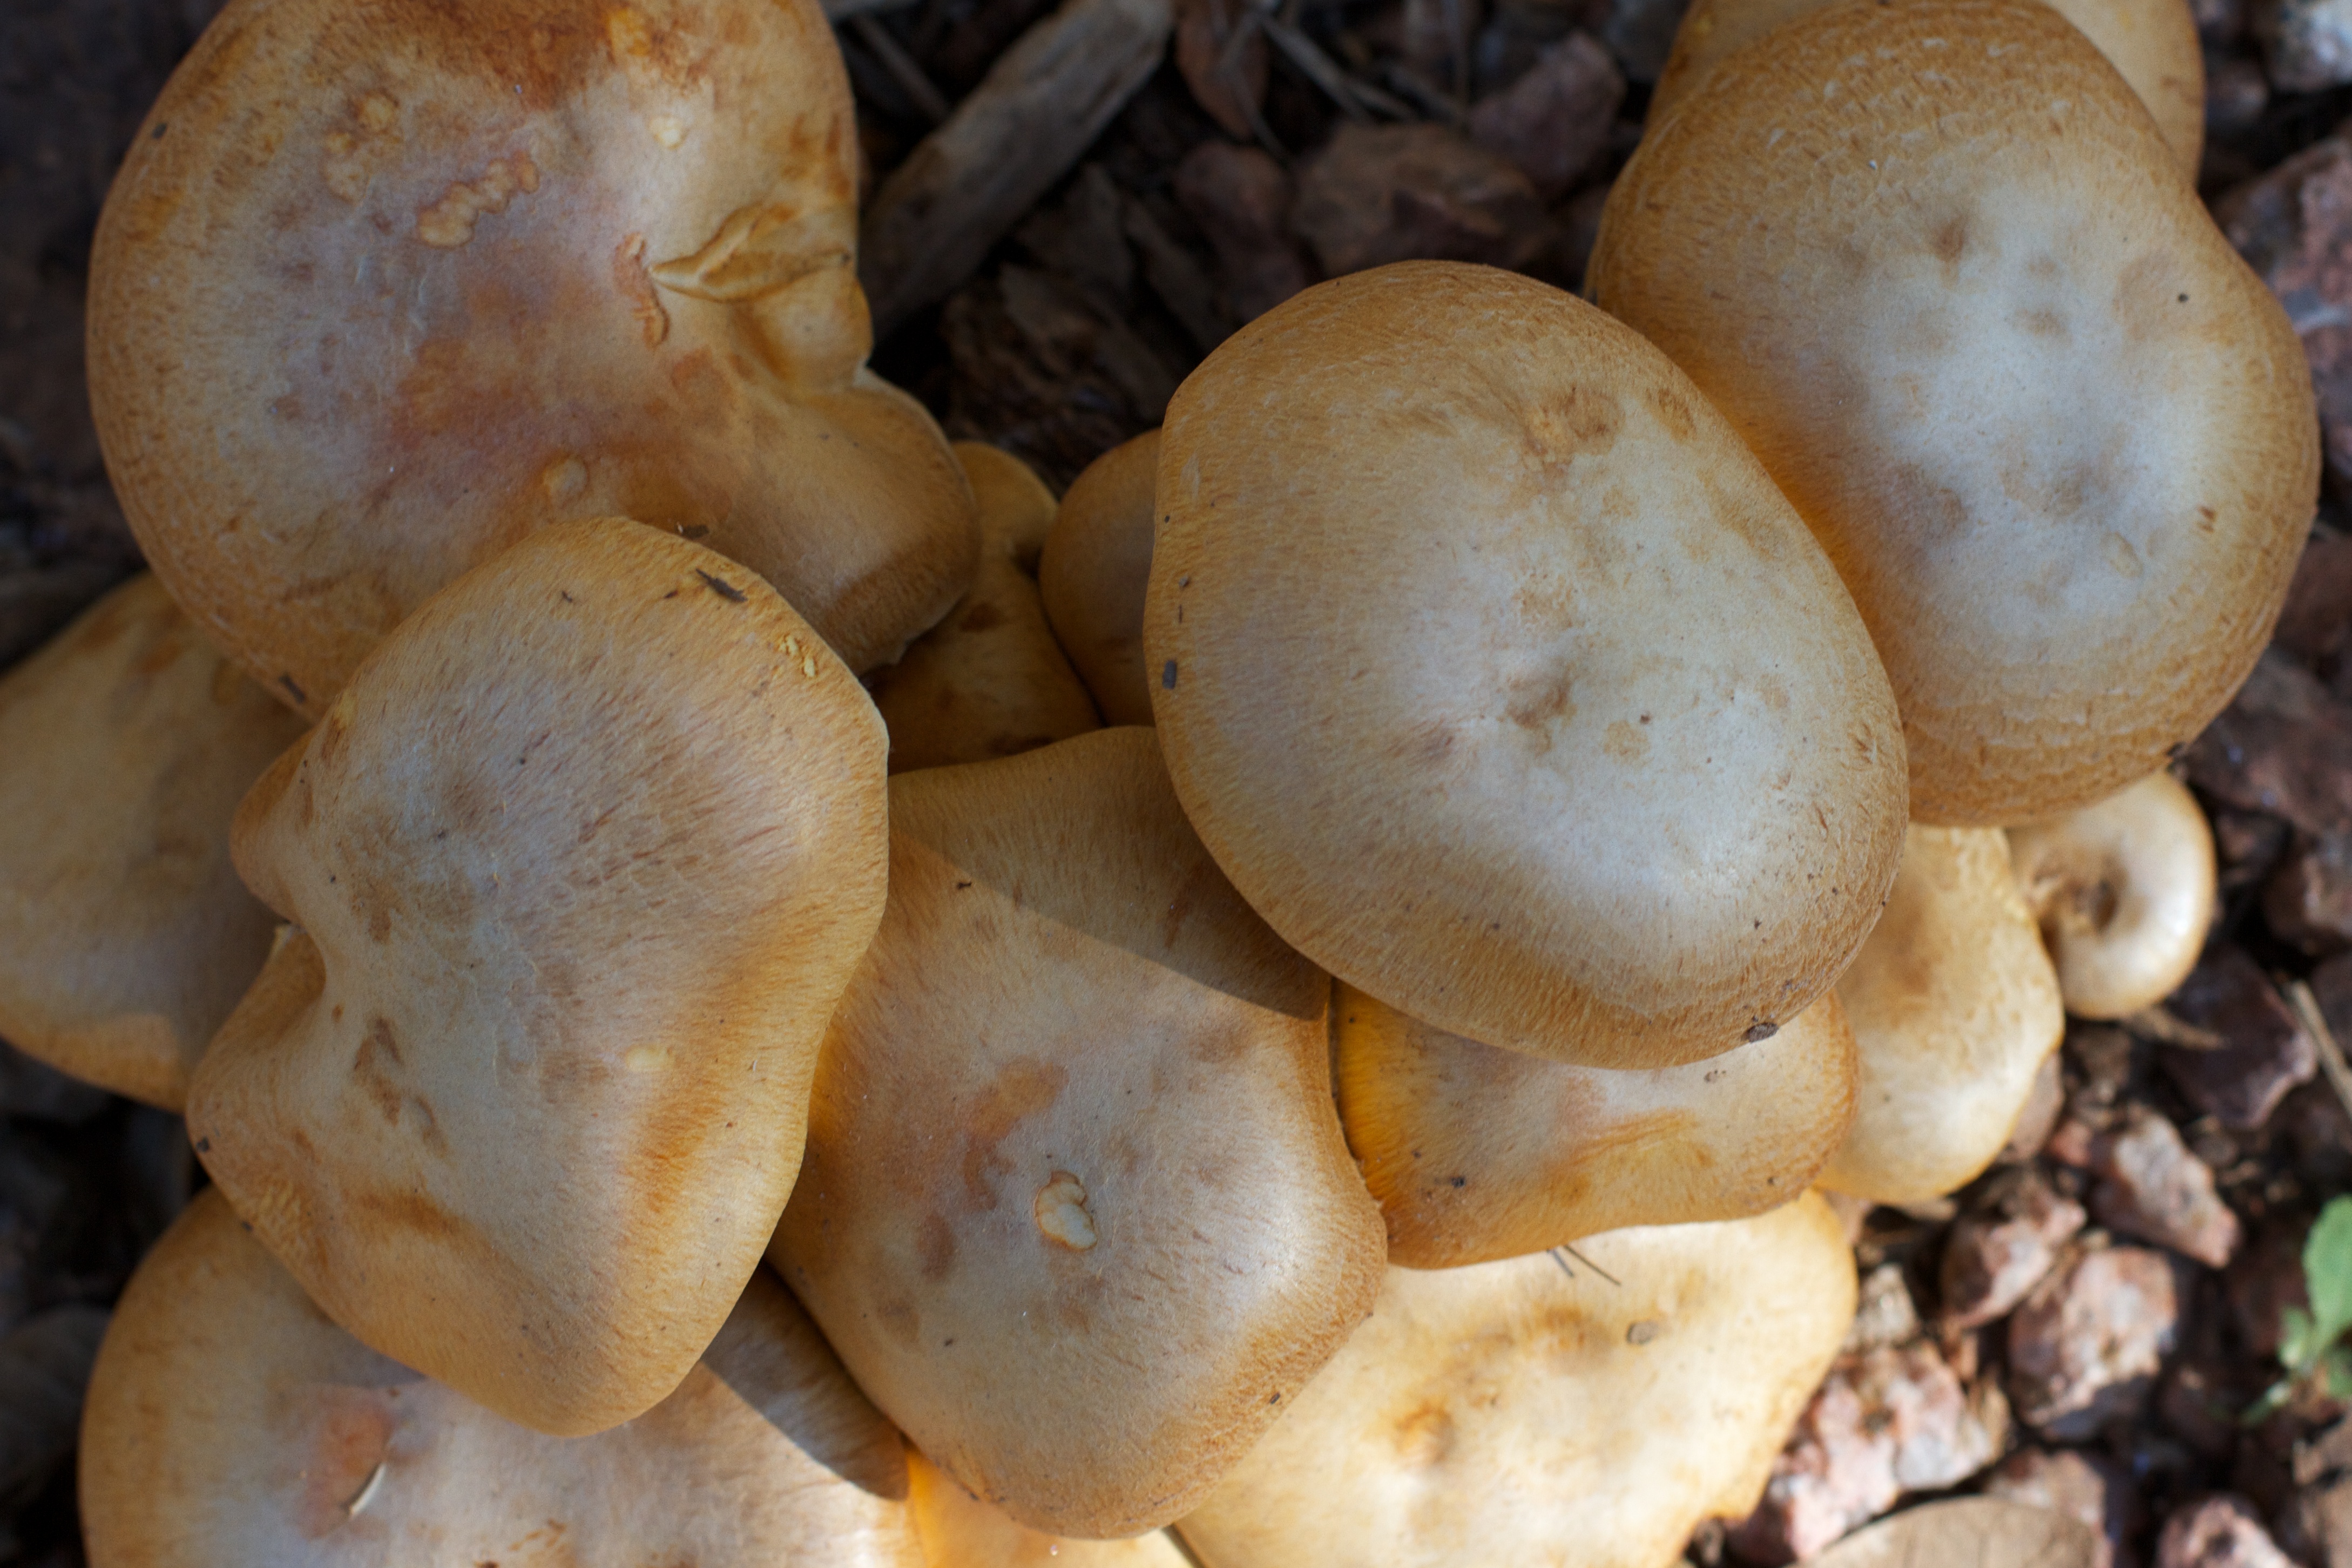
produce, mushroom, fungus, bolete, auriculariales, agaricus, matsutake, oyster mushroom, edible mushroom, shiitake, medicinal mushroom, agaricomycetes, agaricaceae, champignon mushroom, penny bun, pleurotus eryngii